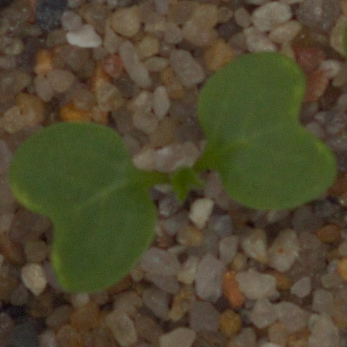
Label: charlock